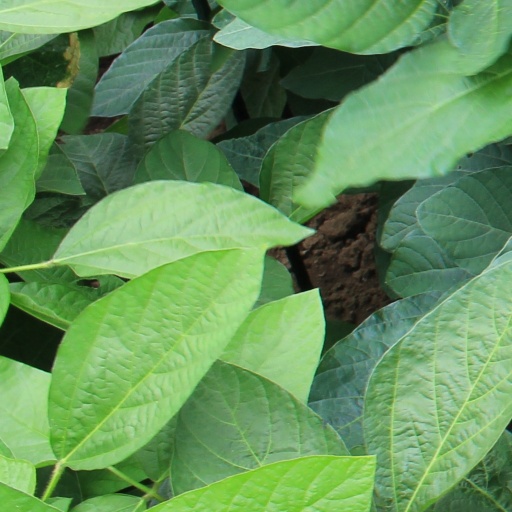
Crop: soybean